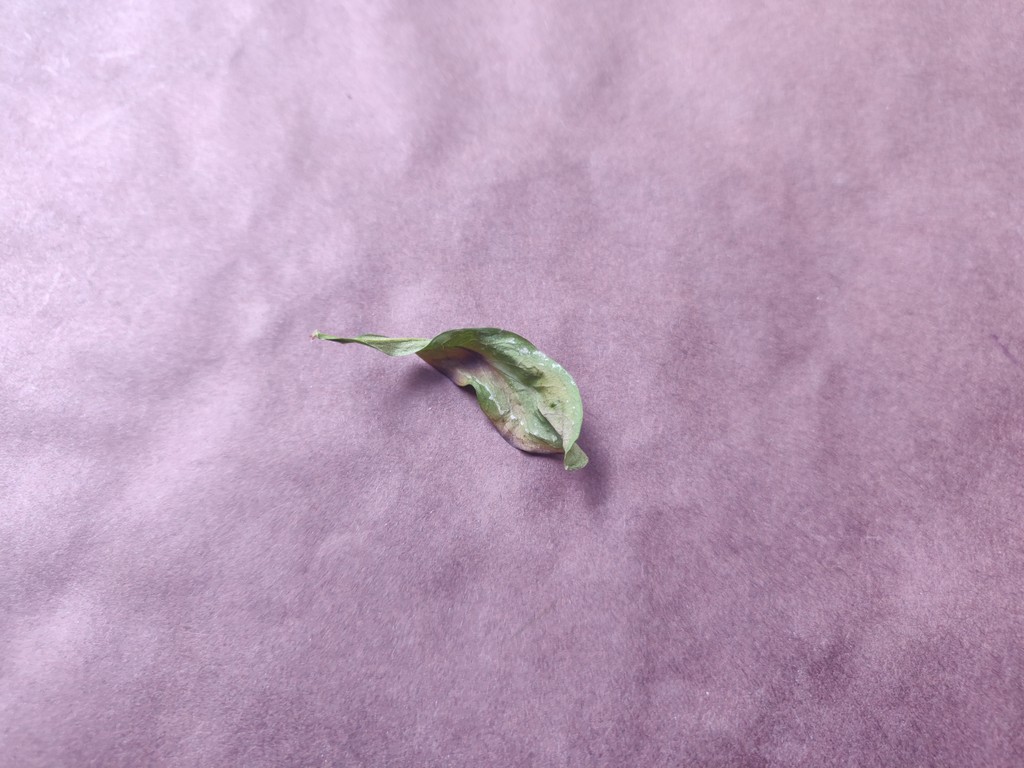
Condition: Dried
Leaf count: single
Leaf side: unknown